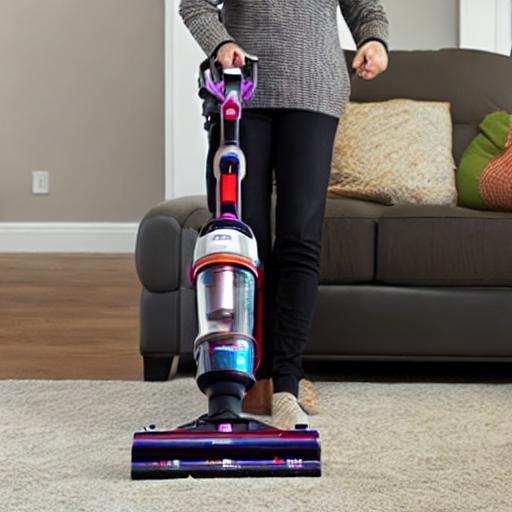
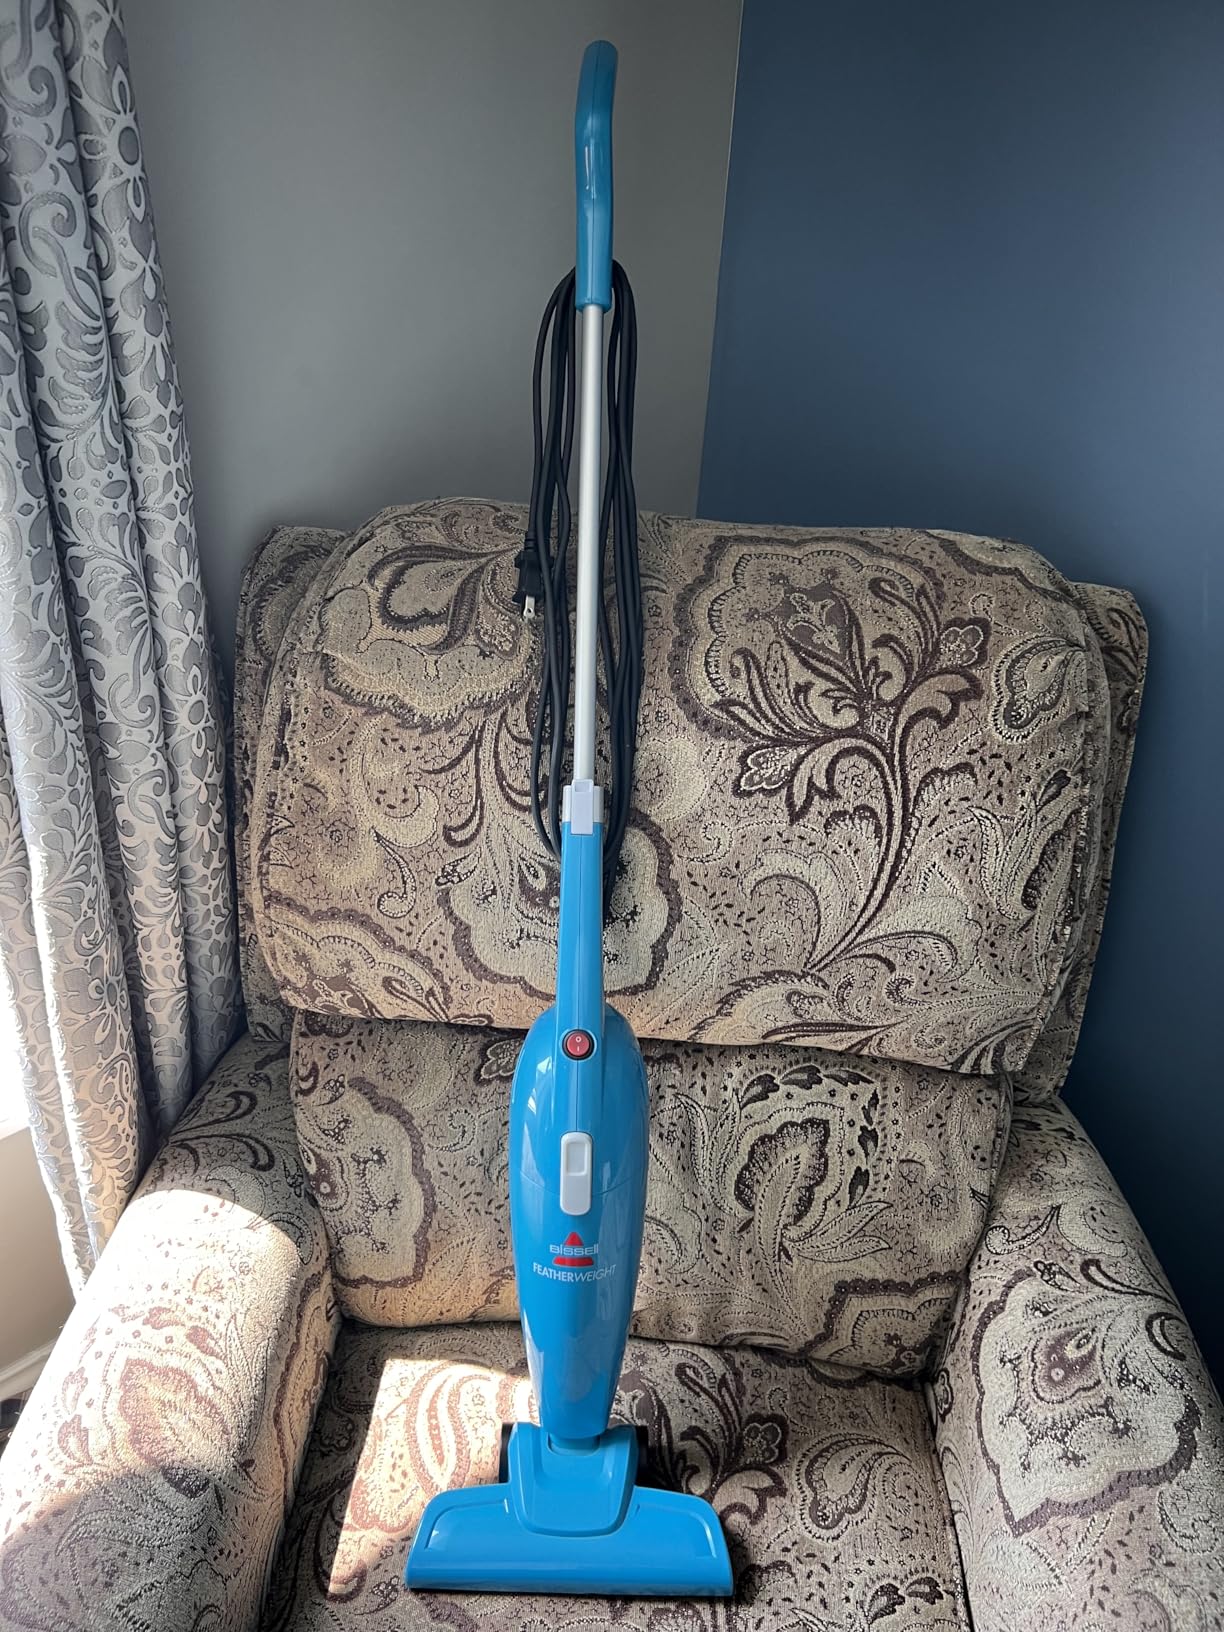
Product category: items_vacuum
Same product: no